Nikao

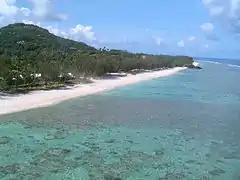
Nikao beach with Black Rock in the distance.

Nikao is a village settlement on Rarotonga in the Cook Islands. It is located on the north coast to the west of the capital Avarua.